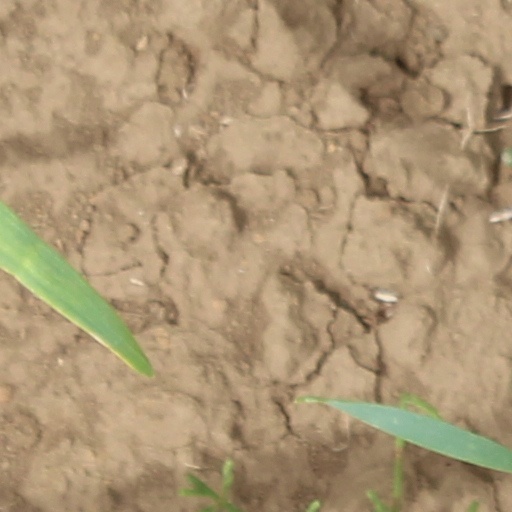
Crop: wheat